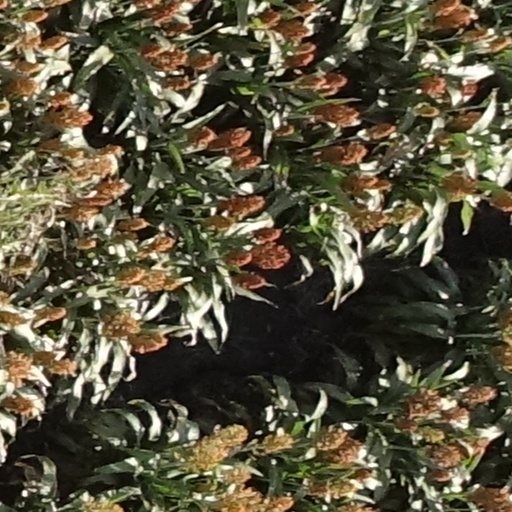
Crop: sorghum